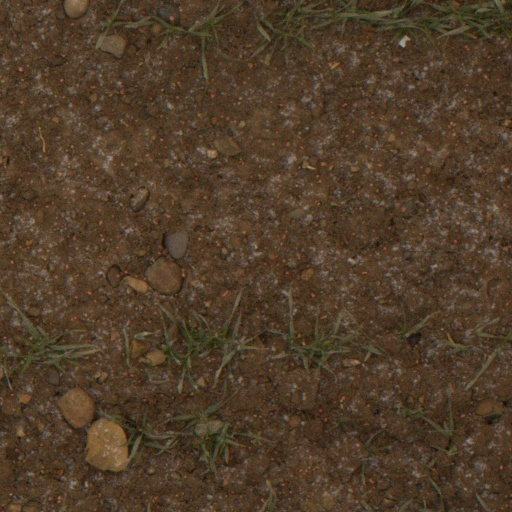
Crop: wheat